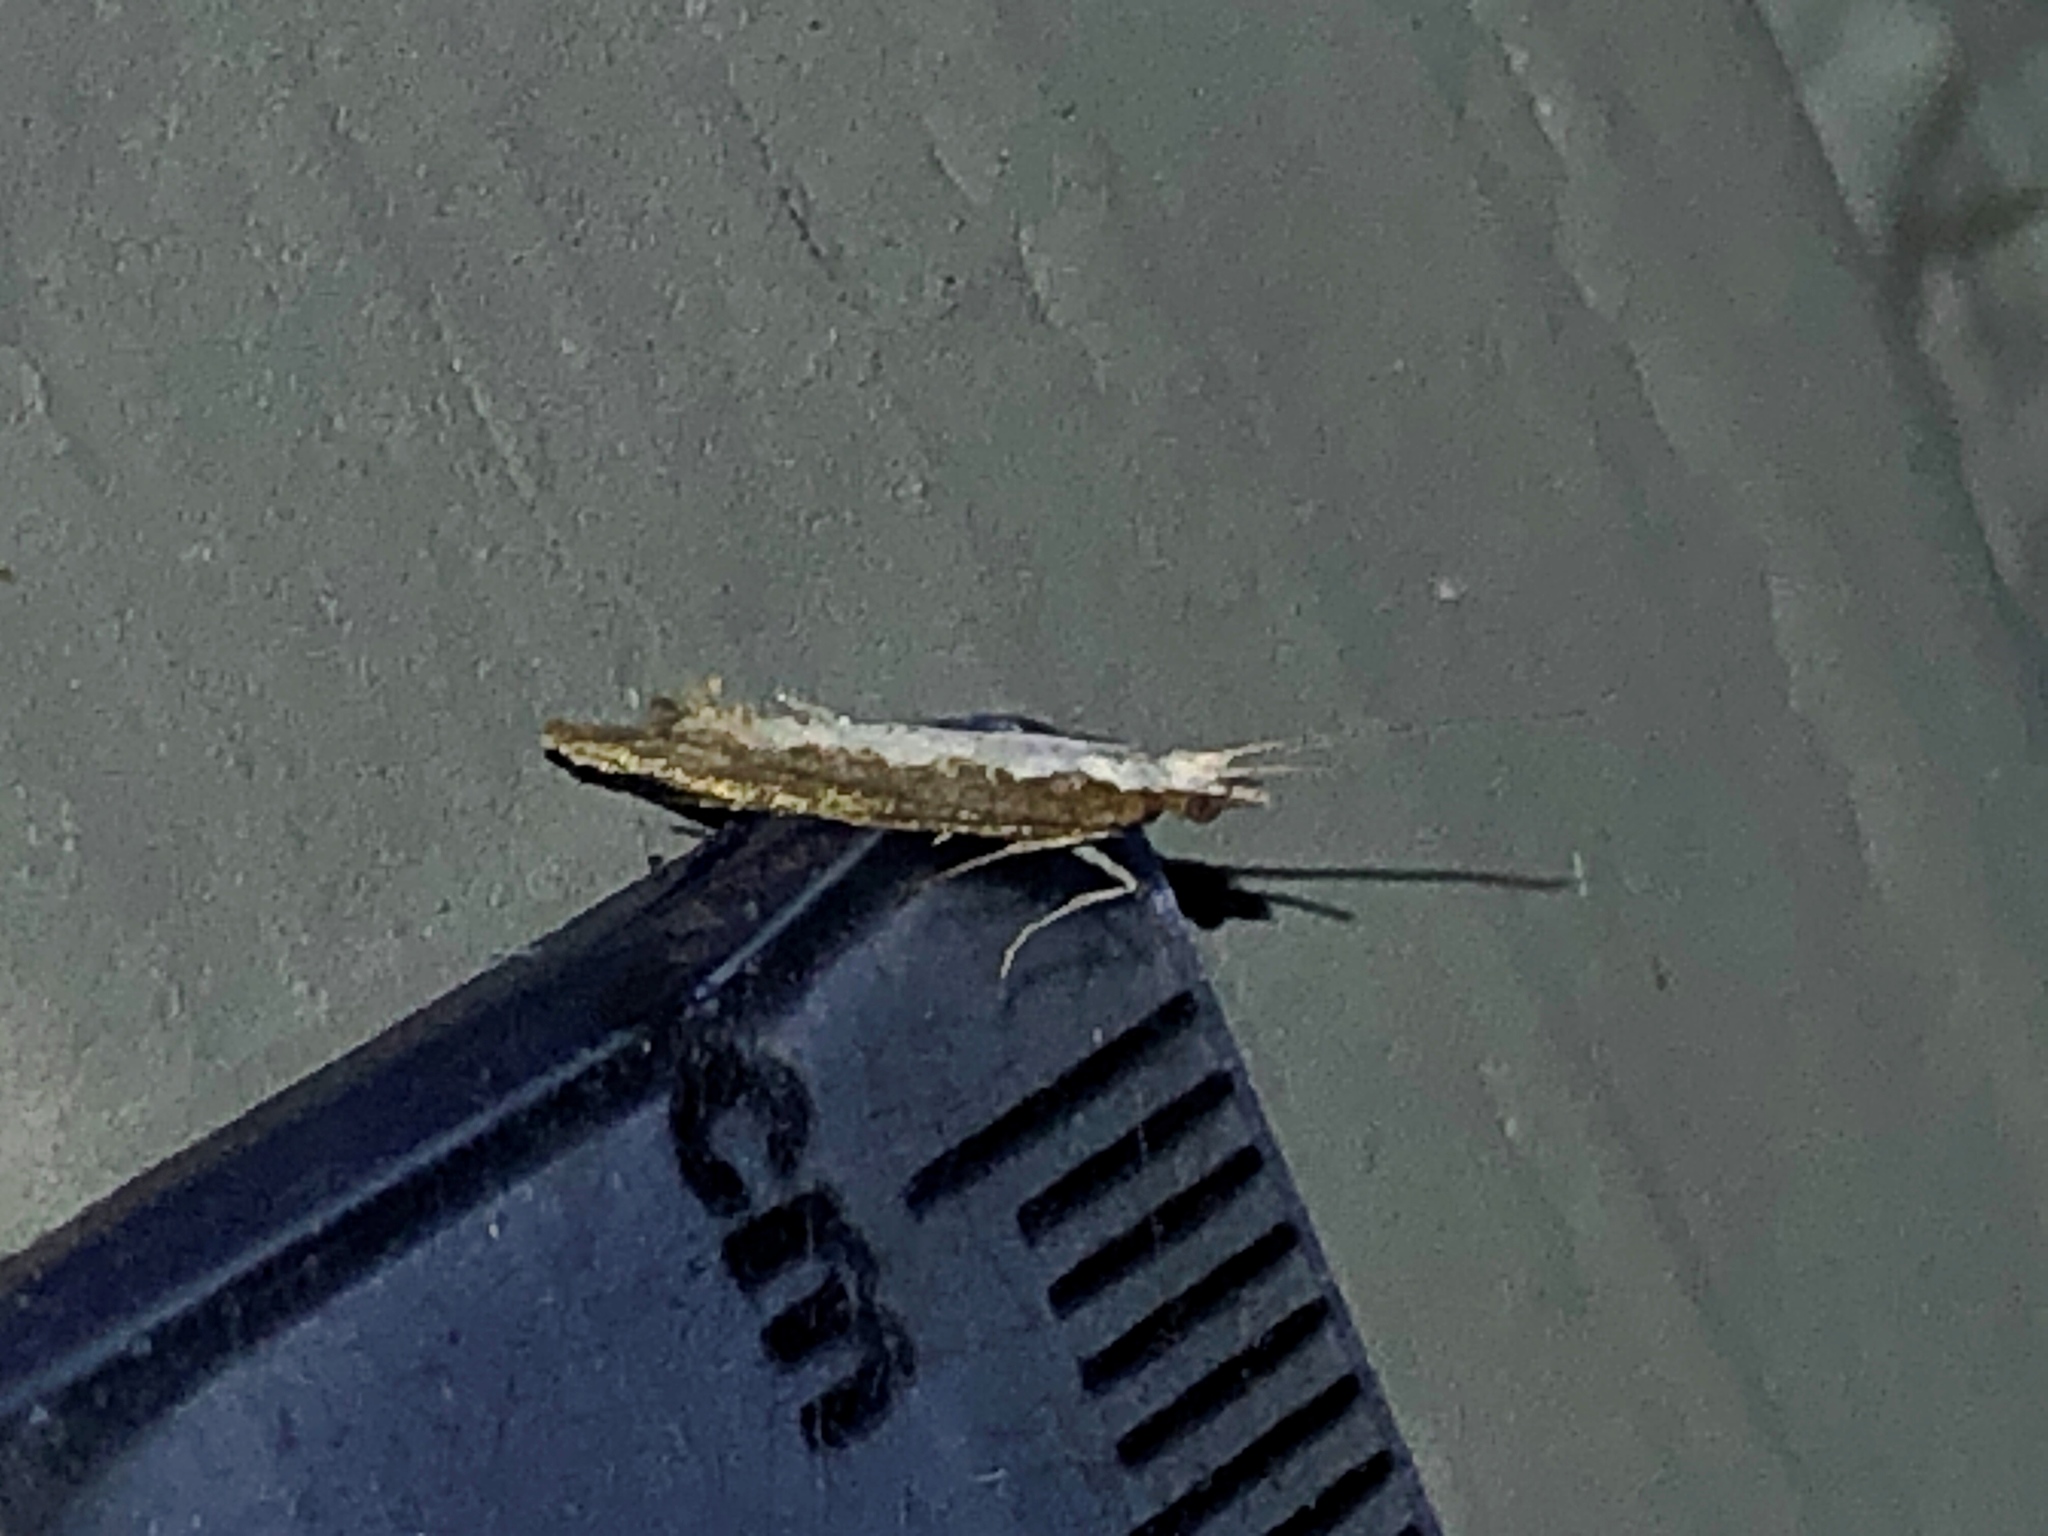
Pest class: diamondback_moth